Ronald Speirs

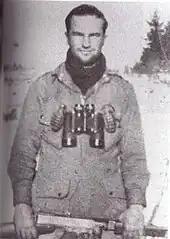
Speirs, unknown date

In January 1945, when Easy Company's initial attack on the German-occupied town of Foy bogged down, battalion executive officer Captain Richard Winters ordered Speirs to relieve 1st Lieutenant Norman Dike of command. The selection of Speirs was incidental; Winters later said that Speirs was simply the first officer he saw when he turned around. Speirs successfully took over the assault and led Easy Company to victory. During this battle, Dike had ordered a platoon to go on a flanking mission around the rear of the town. Speirs decided to countermand this order but the platoon had no radio. So Speirs ran through the town and German lines, linked up with Item Company soldiers, and relayed the order. Having completed this, he then ran back through the German-occupied town. He was reassigned as commanding officer of Easy Company and remained in that position for the rest of the war. Of the officers who commanded Easy Company during the war, Speirs commanded the longest.